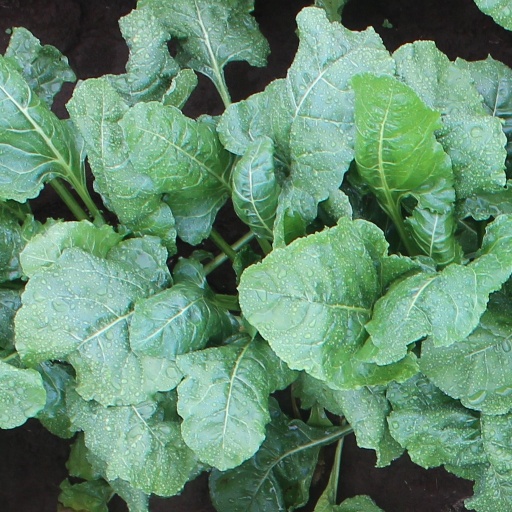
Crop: sugar beet